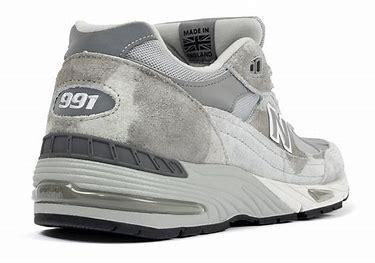
Brand: New
Model: Balance New Balance 991 Made In England Marathon